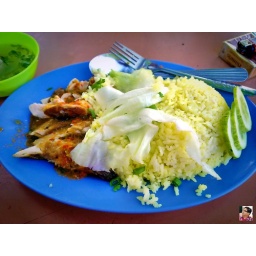
tapah road, a stall under a shady tree beside tapah road mosque